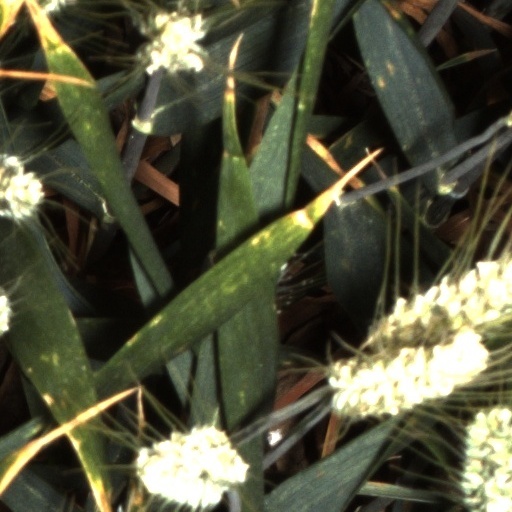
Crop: wheat